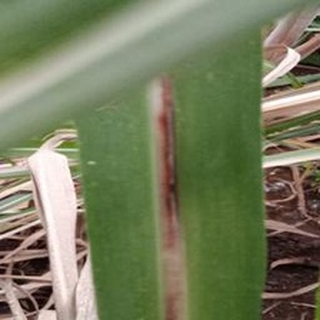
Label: sugarcane_red_rot